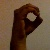
The image shows a hand gesture representing the letter 'O' in Indian Sign Language.